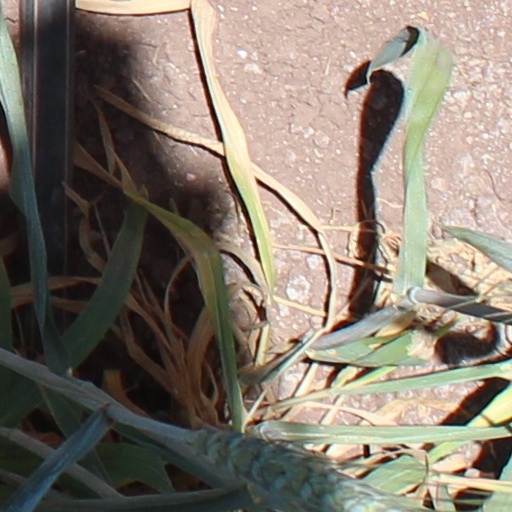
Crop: wheat